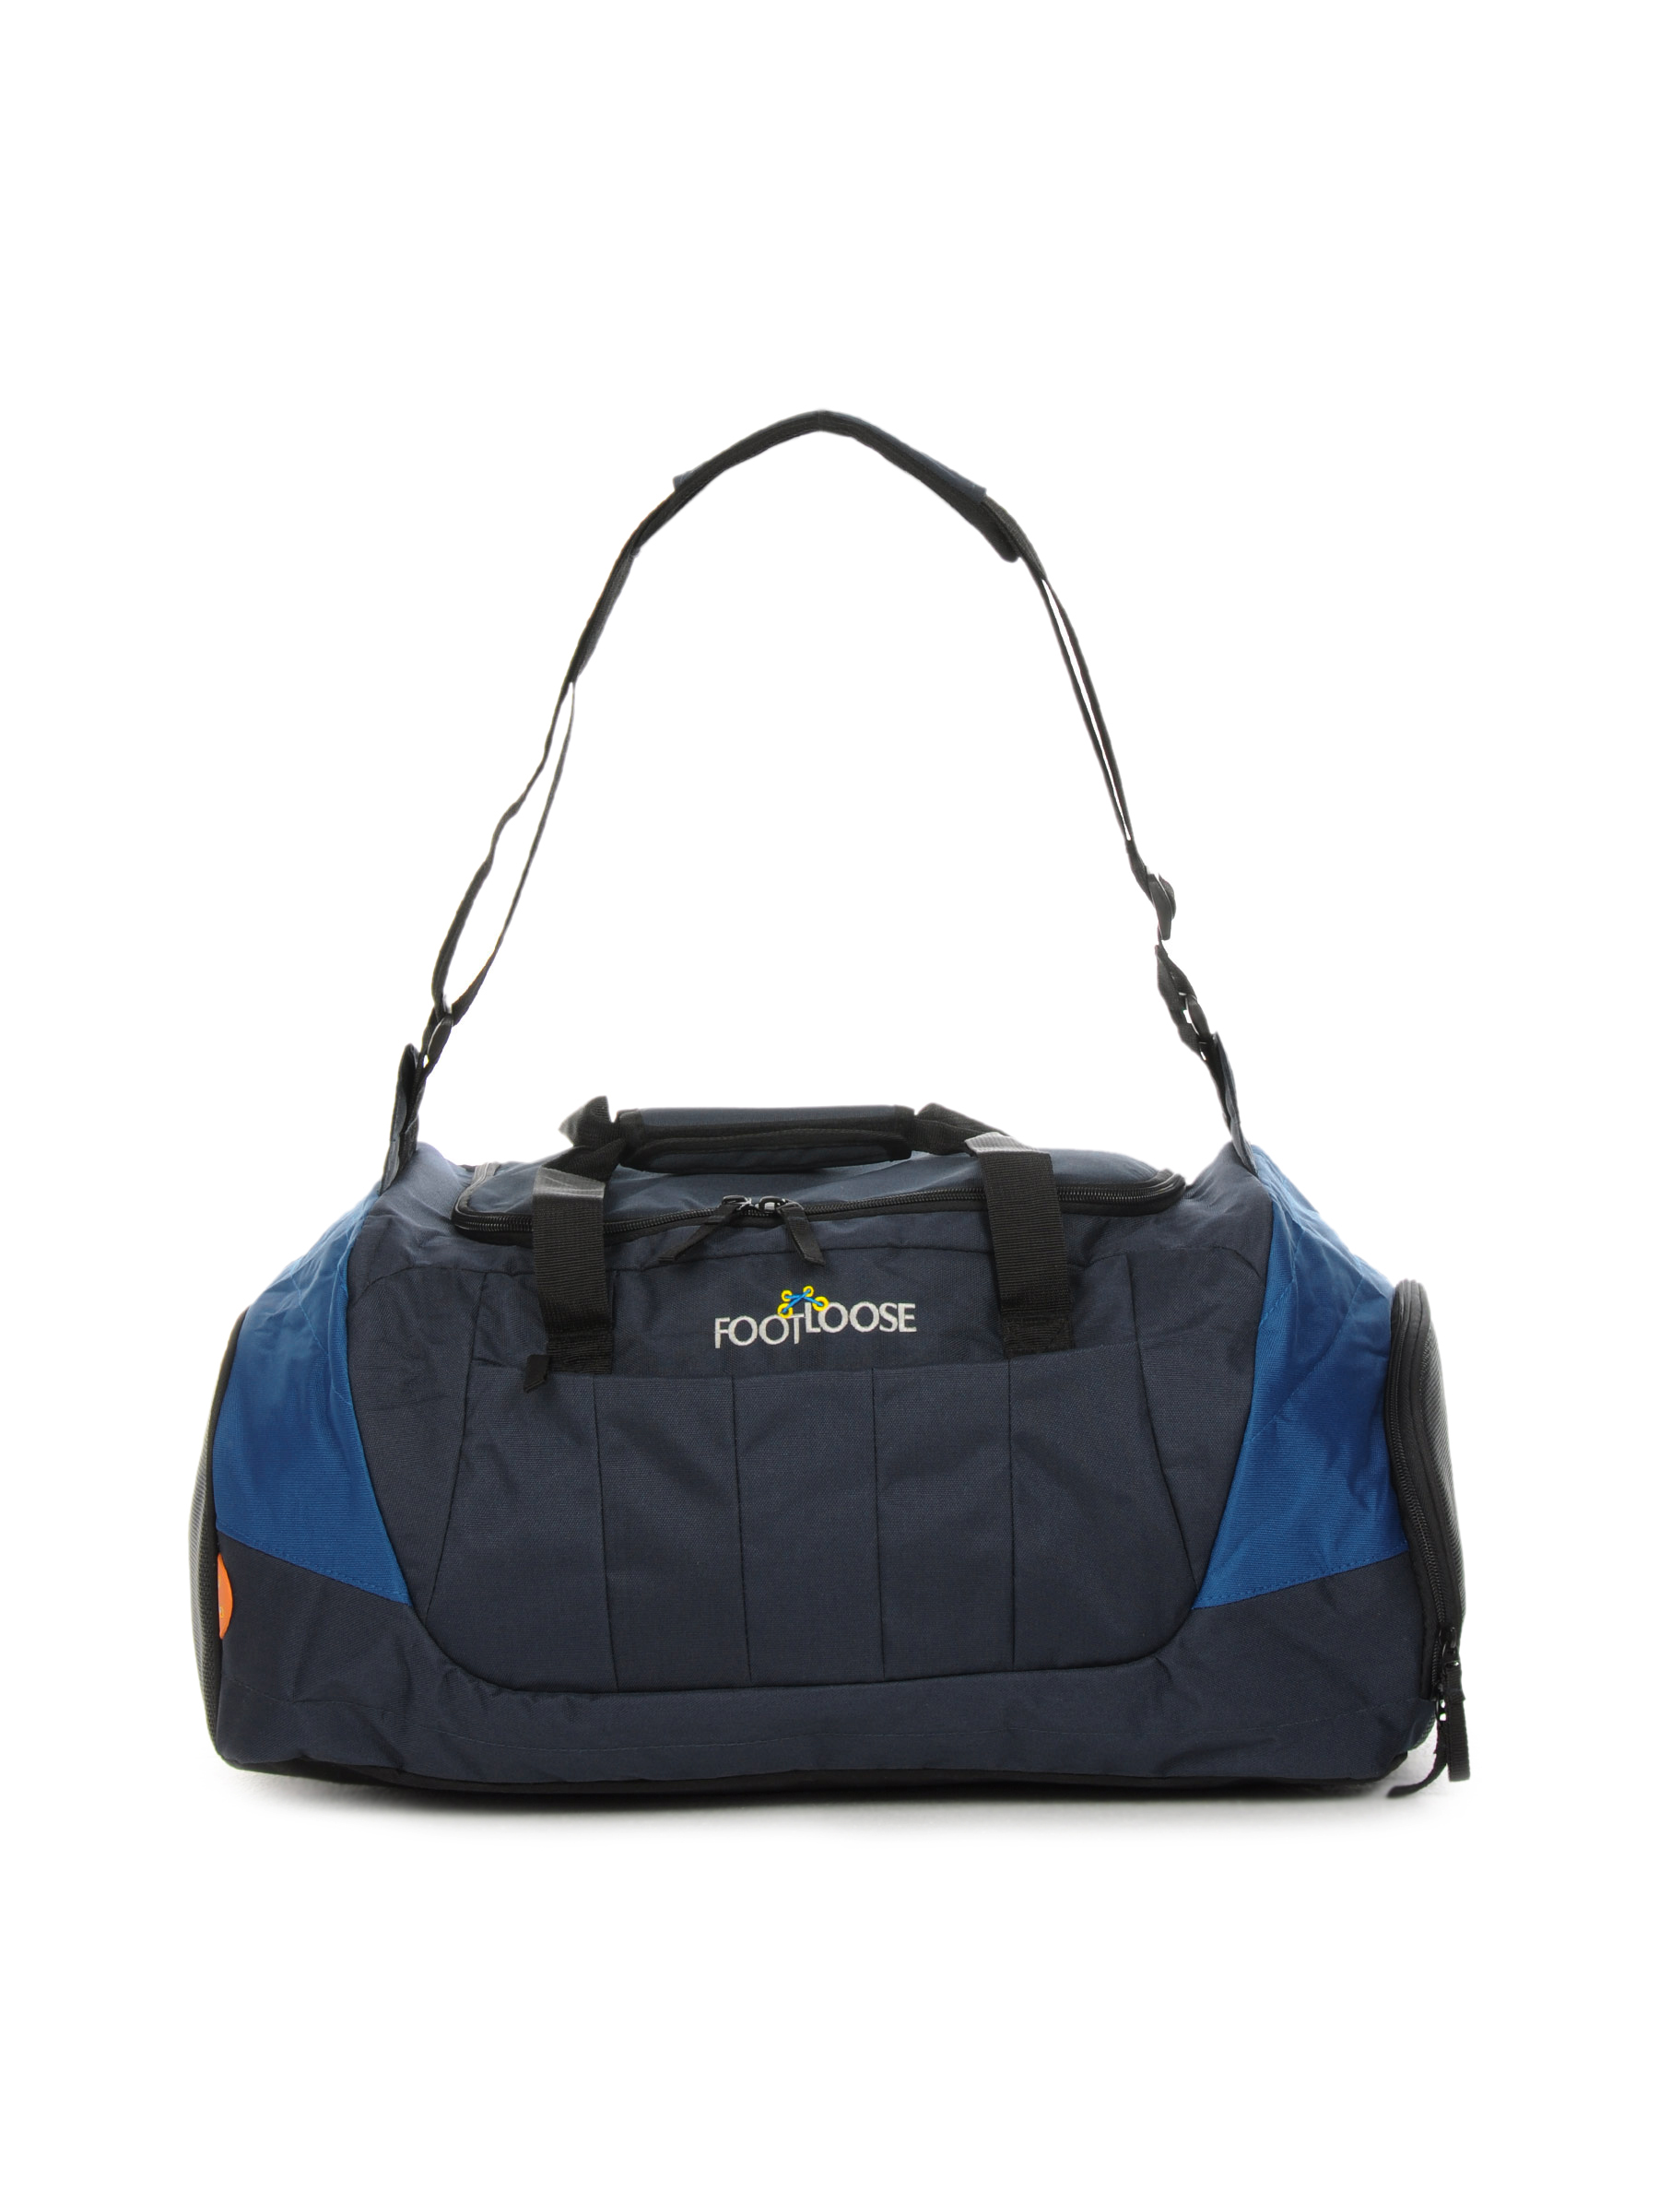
Footloose Unisex Jump Duffle Blue Travel Bag
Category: Accessories / Bags / Duffel Bag
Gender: Unisex
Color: Blue
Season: Fall 2011
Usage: Casual